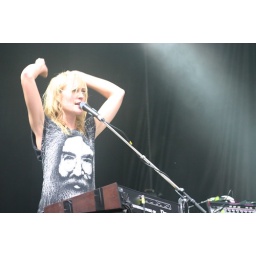
Emily rocks the Jerry Garcia shirt and the crowd at VFest in Toronto